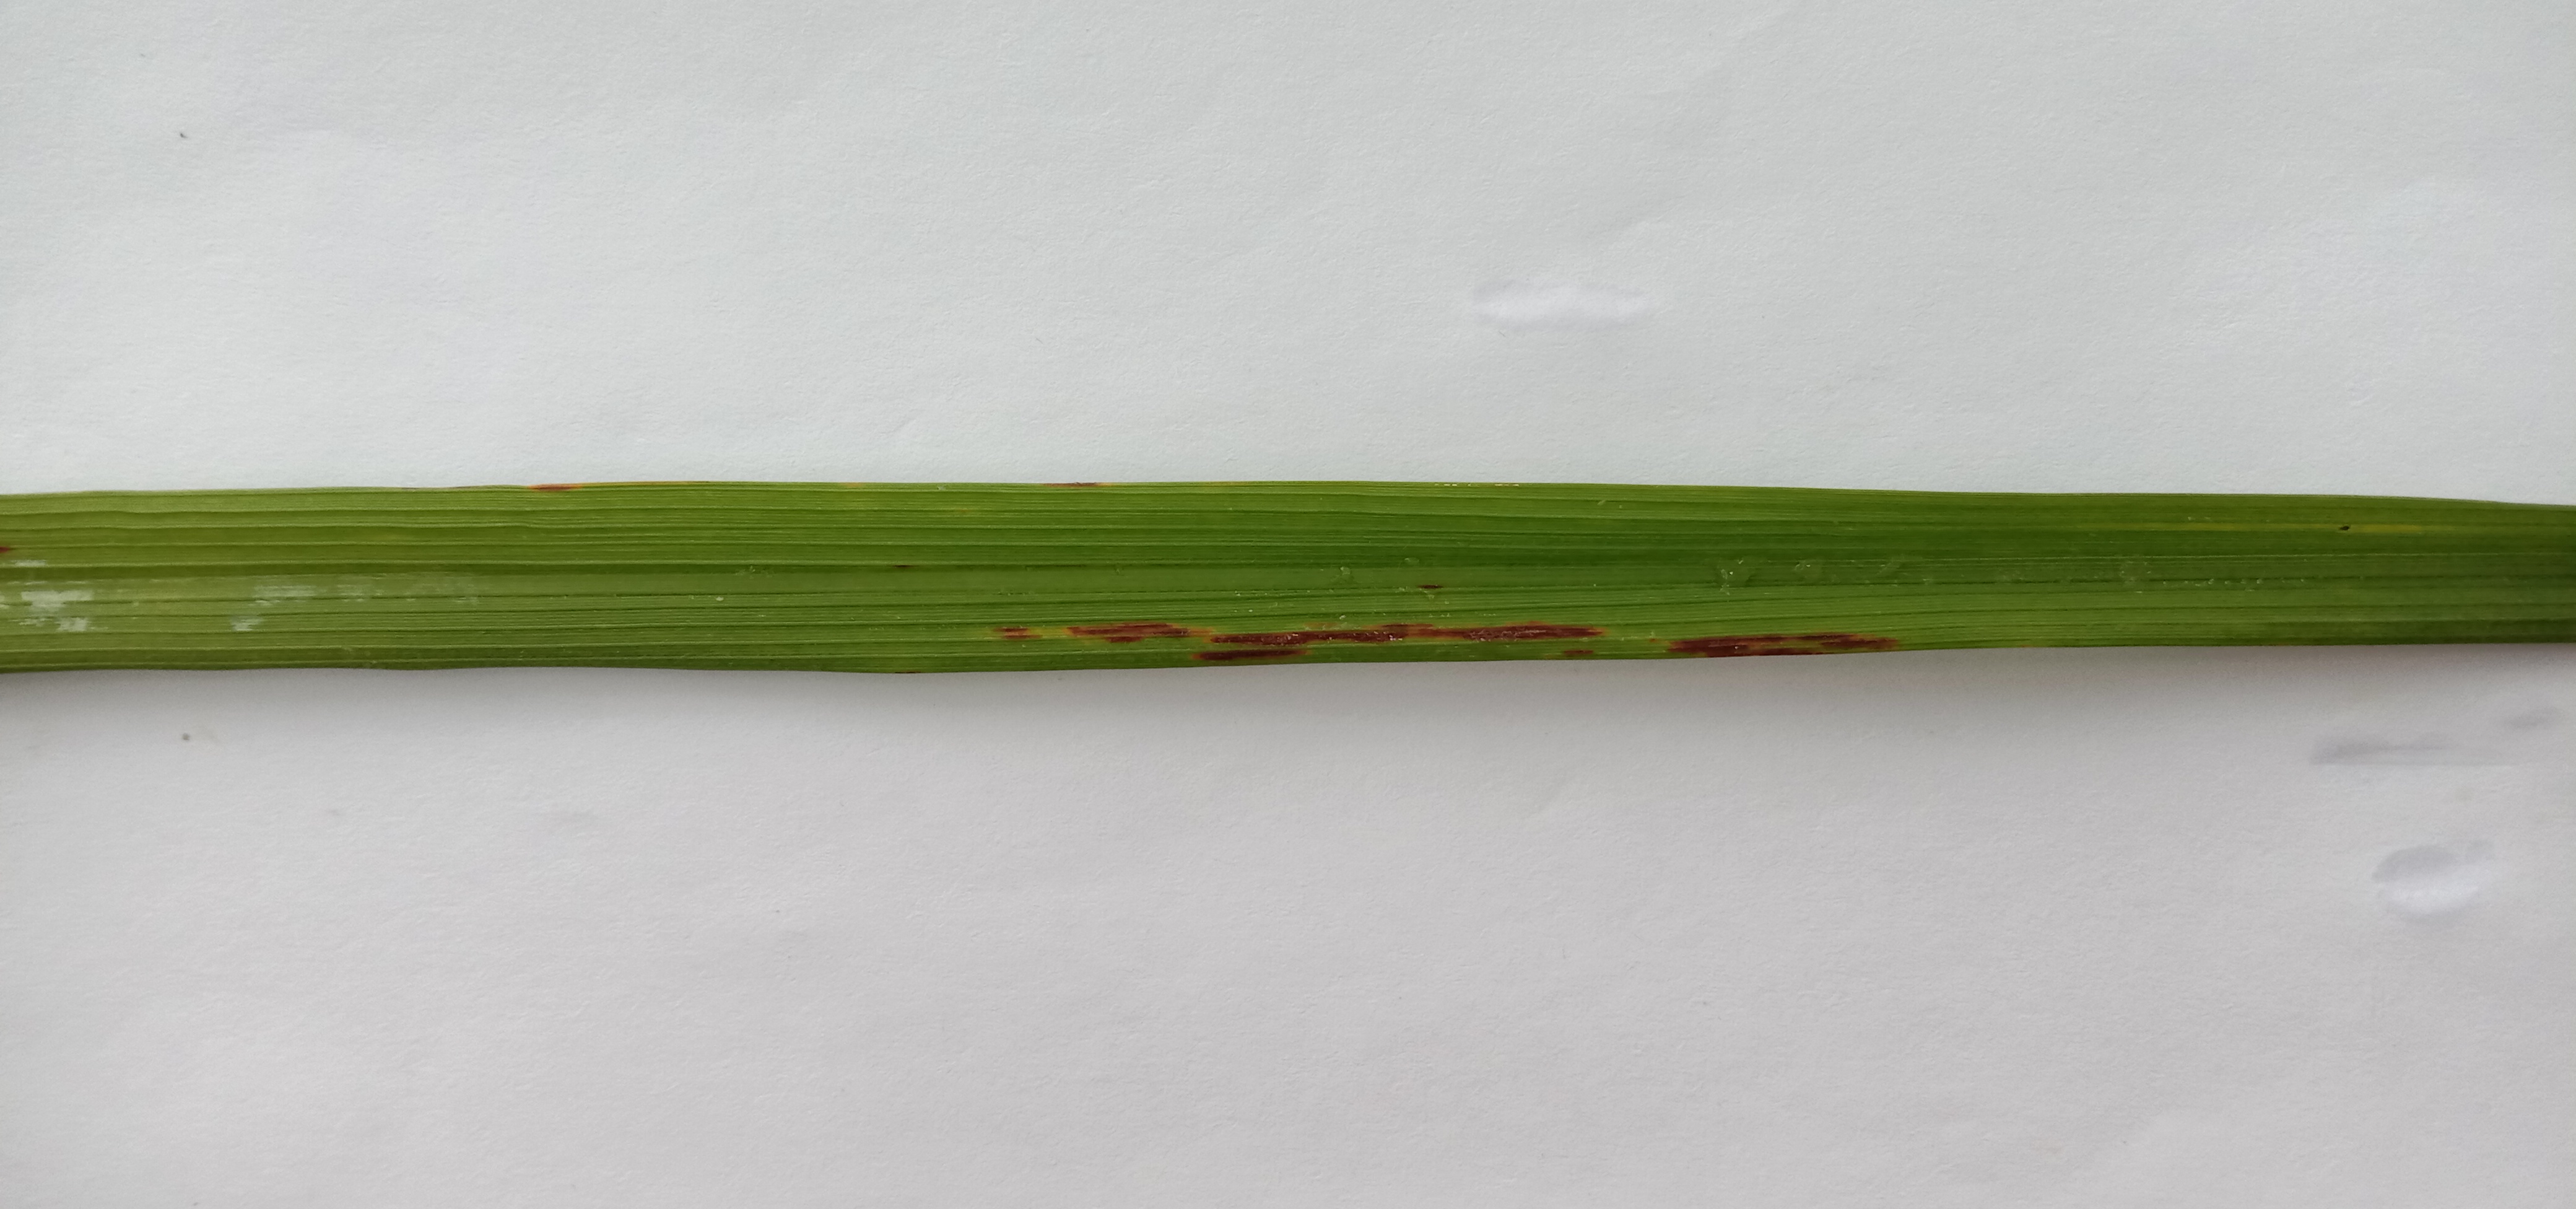
Label: Rice___Leaf_Blast